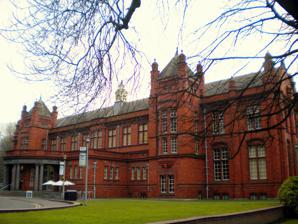
Building: The Whitworth
Country: United Kingdom
Year built: 1889
Art gallery in Manchester, England The Whitworth Former name The Whitworth Institute and Park Established 1889 Location Manchester , England Coordinates 53°27′37″N 2°13′46″W / 53.460278°N 2.229444°W / 53.460278; -2.229444 Founder Robert Darbishire Director Sook-Kyung Lee Owner University of Manchester Website whitworth.manchester.ac.uk Listed Building – Grade II Official name Whitworth Gallery Designated 2 October 1974 Reference no. 1246569 The Whitworth is an art gallery in Manchester , England, containing over 60,000 items in its collection. The gallery is located in Whitworth Park and is part of the University of Manchester . In 2015, the Whitworth reopened after it was transformed by a £15 million capital redevelopment that doubled its exhibition spaces, restored period features and opened itself up to its surrounding park. The gallery received more than 440,000 visitors in its first year and was awarded the Art Fund 's Museum of the Year prize in 2015. History The gallery was founded in 1889 by Robert Dukinfield Darbishire with a donation from Sir Joseph Whitworth , as "The Whitworth Institute and Park". The first building was completed in 1908. In 1958, the gallery became part of the Victoria University of Manchester. In October 1974, the gallery became a Grade II listed building. In October 1995, the mezzanine court in the centre of the building was opened. The new gallery, designed chiefly for the display of sculpture, won a RIBA regional award. In 2010, the art gallery received  172,000 visitors, making it one of Greater Manchester 's 10 most-visited tourist attractions. In February 2015, the Whitworth reopened after a £15 million capital redevelopment and received over 440,000 visitors in its first reopening year. It was shortlisted for the Stirling Prize and won the Art Fund 's Museum of the Year in 2015. 2003 theft On 26 April 2003, three paintings thought to be worth a total of £4 million — Van Gogh 's The Fortification of Paris with Houses , Picasso 's Poverty and Gauguin 's Tahitian Landscape — were stolen from the gallery. After an anonymous tip-off, they were found rolled up in a nearby public toilet with a note claiming that the motive of the theft was to highlight poor security at the gallery. The paintings were subsequently put back on display after minor repair work. Architecture The Grade II listed gallery was built between 1895 and 1900 in a free Jacobean style to the designs of J.W. Beaumont . The gallery consisting of two storeys and a basement is constructed of red brick with bands and dressings of matching terracotta and has green slate roofs. Its nine- bay main range has two towers and a large projecting semi-circular porch with a screen of paired stone Ionic columns and a stone frieze below a balustraded parapet . Refurbishment and extension The Whitworth Gallery extension An architectural competition was launched by RIBA Competitions to design an extension in 2008 and funding was secured in February 2011. In September 2013, the gallery closed for refurbishment and extension works. The £15 million redevelopment was supported by the Heritage Lottery Fund and the University of Manchester. The refurbishment works, undertaken by architects MUMA envisaged the gallery reopening to the public by summer 2014, but complications delayed the opening. The development includes expanded gallery areas, a learning studio, study centre, an art garden and café. Developers have constructed a glass, stainless steel and brick extension consisting of two wings which extend into Whitworth Park from the back of the gallery building. The wings are connected by a glass promenade. The extension means the gallery is a third larger than previously. The extension, which opened on 14 February 2015, doubled the gallery's public space. It provides more space for displaying the more than 60,000 items in the gallery's collection and links the building to Whitworth Park. The refurbishment and extension work resulted in the development winning a RIBA National Award in 2015 and subsequently being shortlisted for the RIBA Stirling Prize. Collections The Whitworth has notable collections of watercolours, sculptures, wallpapers and textiles. It includes major historic works by Thomas Gainsborough , Alexander and John Robert Cozens , and Thomas Girtin . Some of the exhibitions at the Whitworth are made up from works in the permanent collection however to ensure proper conservation of the artworks the Whitworth do not have any artworks on permanent display. The gallery also focuses on modern and contemporary artists, and the art collections include works by Degas , van Gogh , Gauguin , Pissarro , Picasso , Moholy-Nagy , Paul Klee , Walter Sickert , Henry Moore , Barbara Hepworth , Ford Madox Brown , Eduardo Paolozzi , Francis Bacon , William Blake , David Hockney , L. S. Lowry , and a fine collection of works by J. M. W. Turner . One of its most famous works is the marble sculpture Genesis (1929–31) by Sir Jacob Epstein . It also houses the Musgrave Kinley Outsider Art Collection. Directors In June 2017, Maria Balshaw stepped down as the director to take up her role as the director of the Tate . Nick Merriman then became acting interim director of the Whitworth. On 11 October 2018, it was announced that Alistair Hudson would be the new director of the Manchester Art Gallery and the Whitworth. Hudson, previously director at the Middlesbrough Institute of Modern Art (MIMA), is a co-director of the Asociación de Arte Útil. Sook-Kyng Lee became director and took up her role at the Whitworth in August 2023 and become Honorary Professor of Transcultural Curating at the University of Manchester . Gallery The Gallery in 1957 Entrance hall Gallery interior Gallery interior Gallery interior See also Greater Manchester portal Listed buildings in Manchester-M15 References